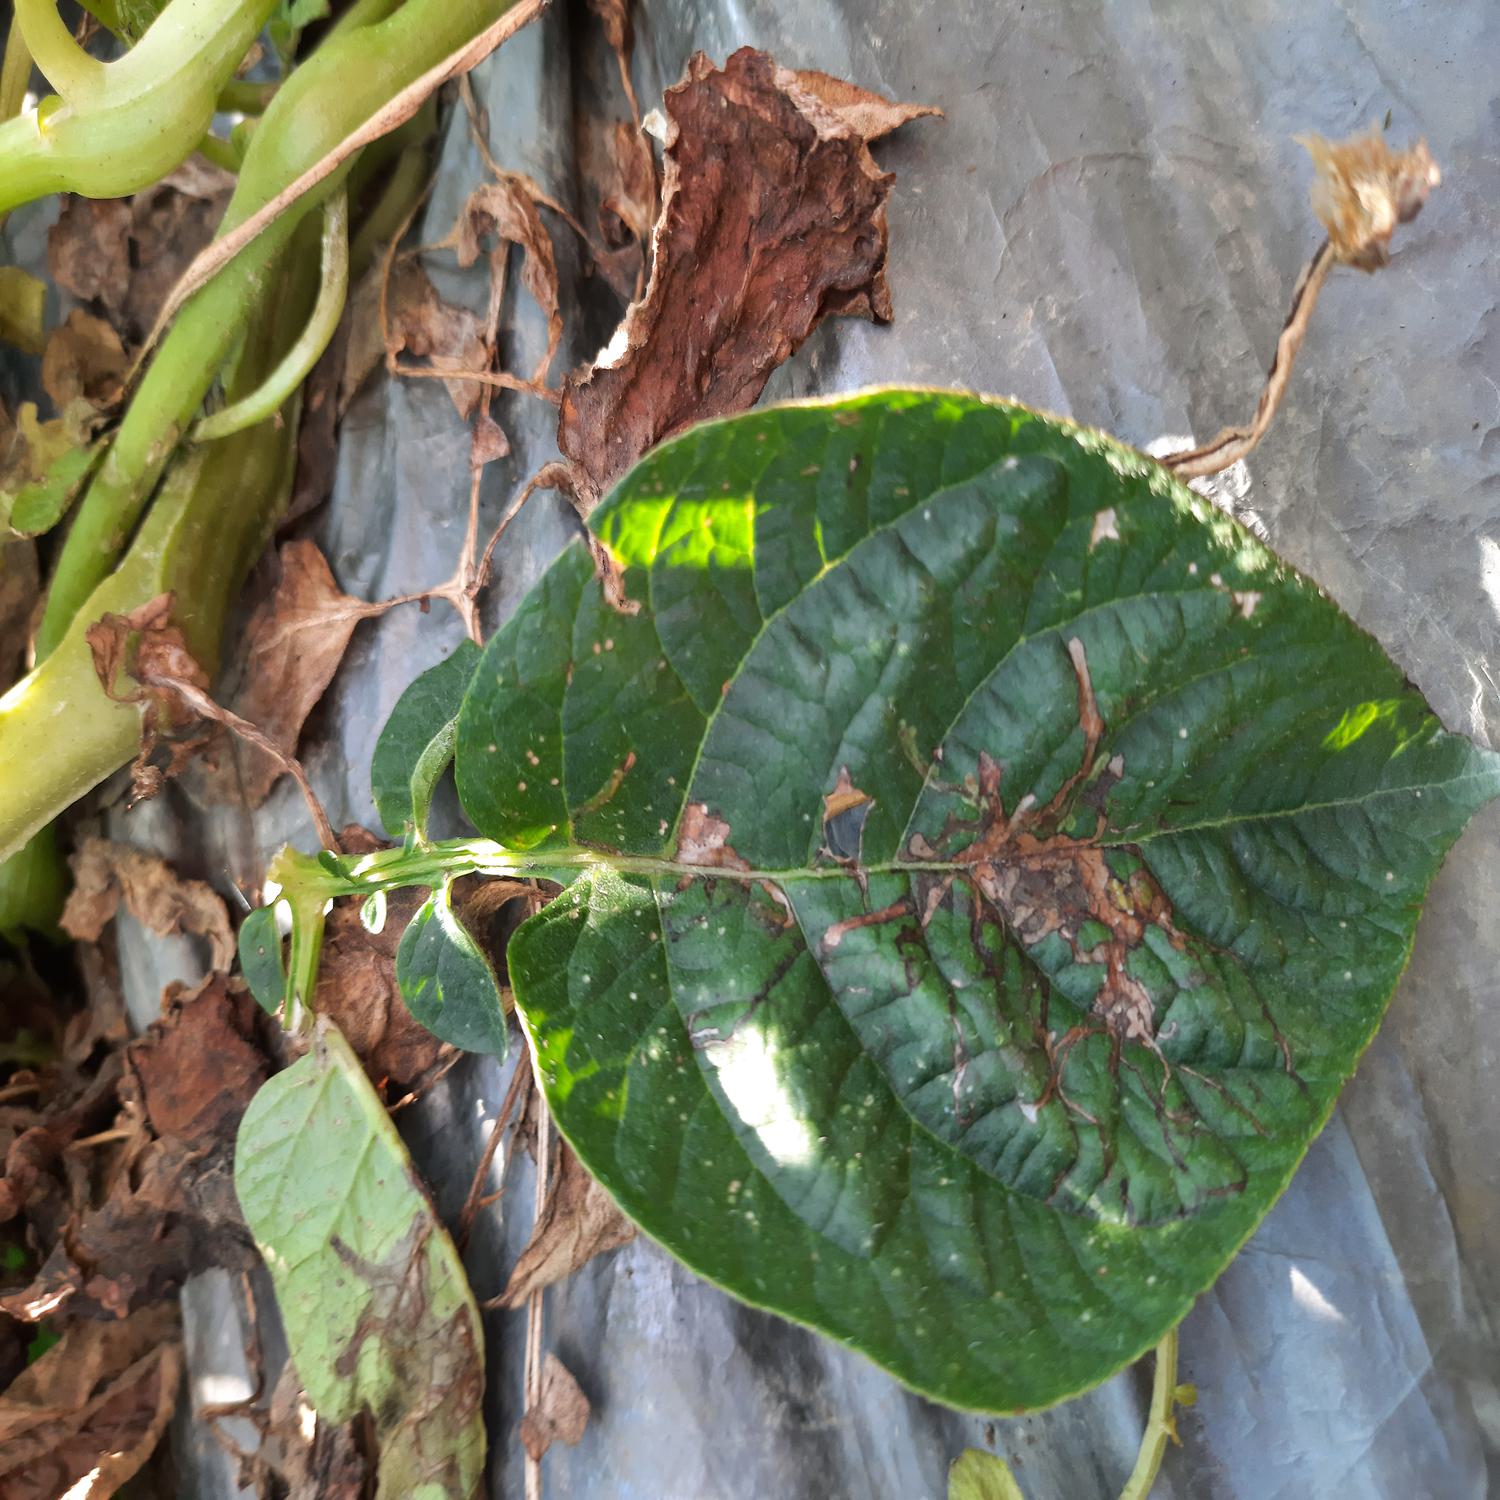
Label: Pest